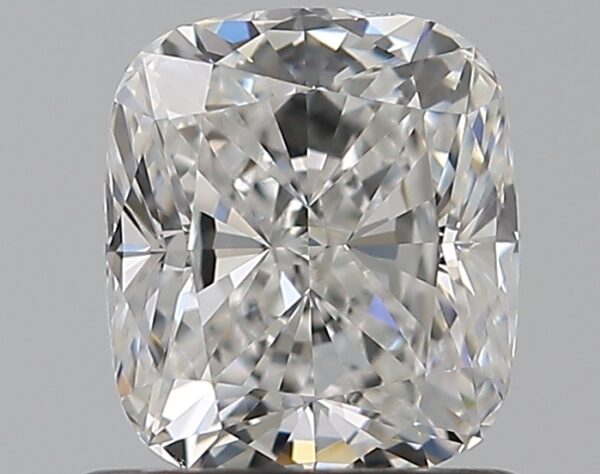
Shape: cushion
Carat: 0.82
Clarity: VVS2
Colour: E
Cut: EX
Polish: EX
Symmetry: EX
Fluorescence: F
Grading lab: GIA
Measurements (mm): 5.8 x 5.03 x 3.4